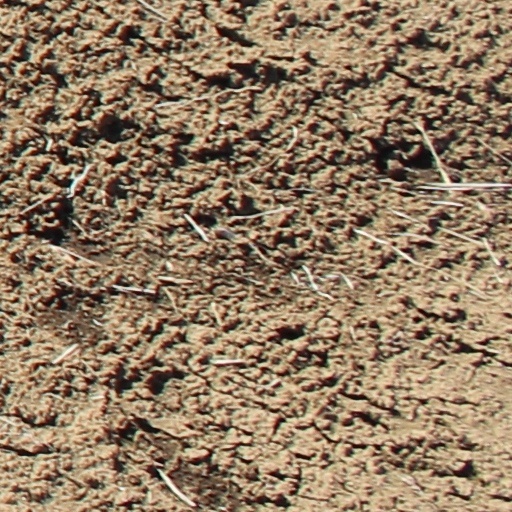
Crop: wheat